Nepenthe (restaurant)

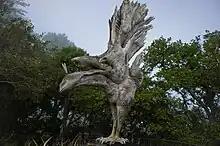
Edmund Kara's sculpture "Phoenix Bird" with wings extended on the terrace of the Nepenthe restaurant.

The restaurant became a favorite of Henry Miller. He later lived on Partington Ridge but returned often to the restaurant and became close friends with owner Bill Fassett. The restaurant became a social hub for artists, poets, actors and other creative individuals on the coast.